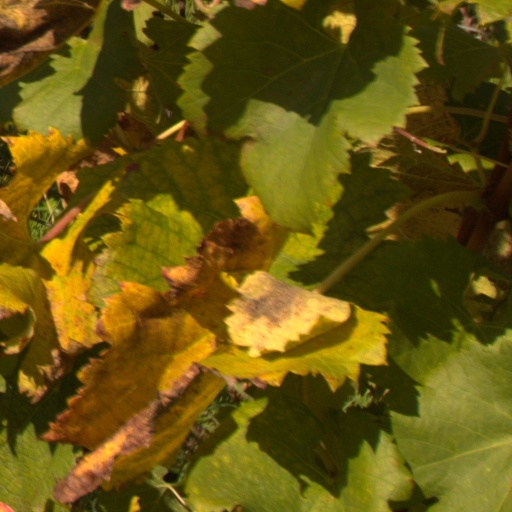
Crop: grape